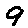
Label: 9